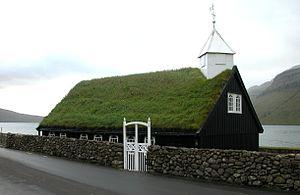
Kollafjørður est un village dans les îles Féroé, situé sur l'île de Streymoy. À partir de 2012, le village a une population de 793 habitants. Son code postal est FO 410.